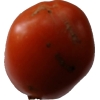
Label: tomato